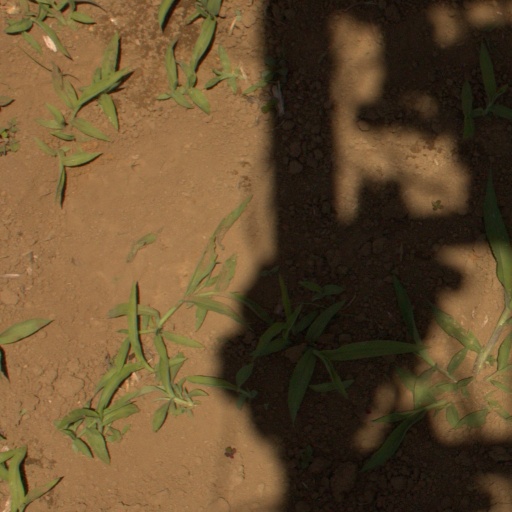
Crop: Jerusalem artichoke